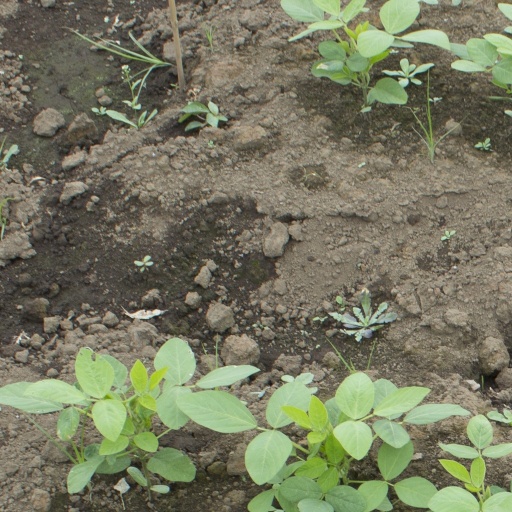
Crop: soybean